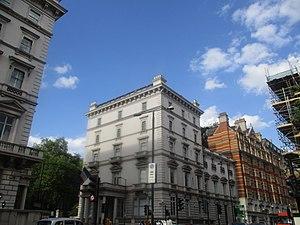
Ambassade de France à Londres.